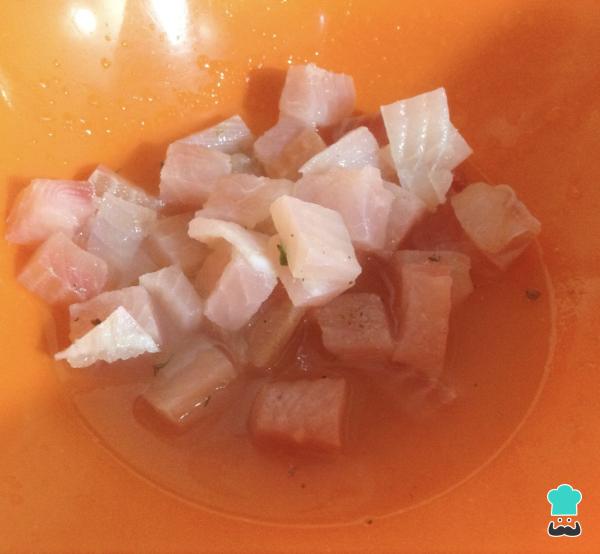
Corta el pescado blanco en cuadros medianos, como se observa en la fotografía, y llévalo a un tazón hondo con el zumo de los limones. Lo ideal es que el pescado se marine en el zumo durante unos 20 minutos aproximadamente. Al ser el pH del zumo de limón tan ácido, se consigue desnaturalizar la proteína y cocinarla en él.